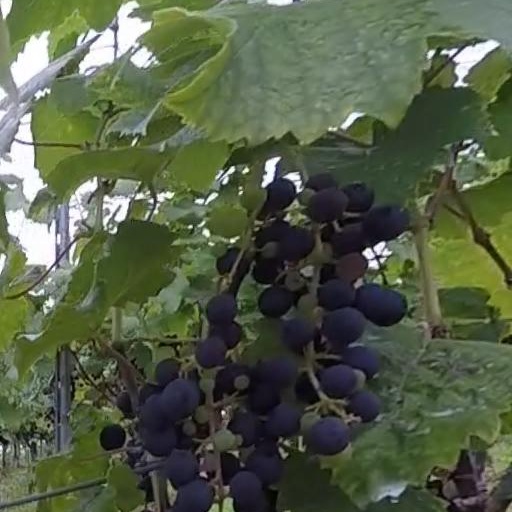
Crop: grape